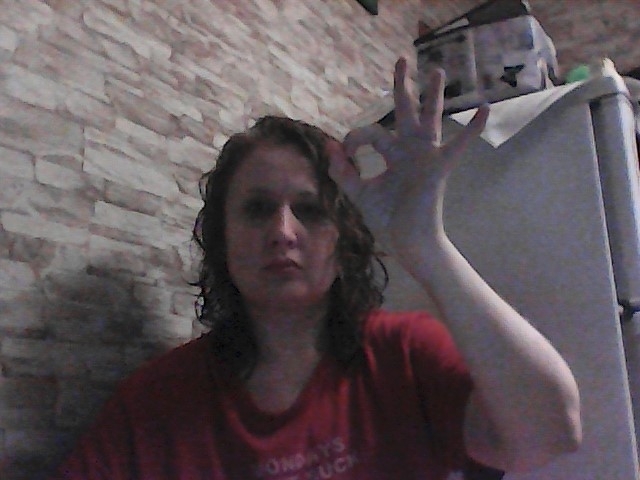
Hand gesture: ok